Optical microscope

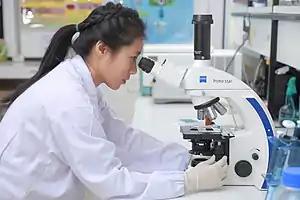
Scientist using an optical microscope in a laboratory

The optical microscope, also referred to as a light microscope, is a type of microscope that commonly uses visible light and a system of lenses to generate magnified images of small objects. Optical microscopes are the oldest design of microscope and were possibly invented in their present compound form in the 17th century. Basic optical microscopes can be very simple, although many complex designs aim to improve resolution and sample contrast.